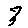
Label: 3